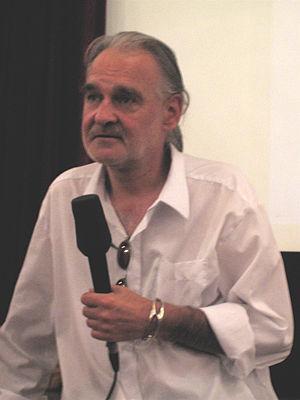
Le Festival international du film de Busan, anciennement Festival international du film de Pusan, se tient chaque année à Busan, deuxième ville de Corée du Sud dans le Busan Cinema Center.